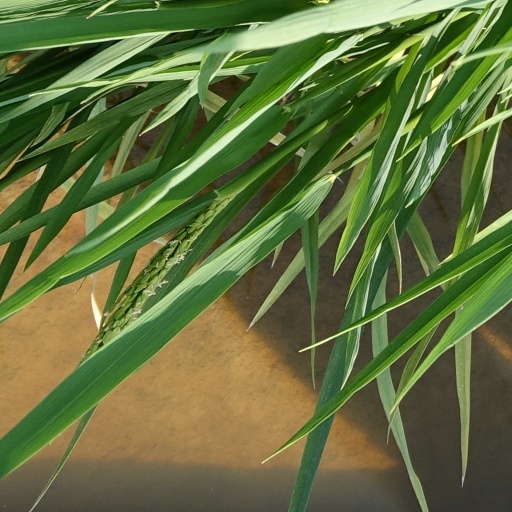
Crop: rice